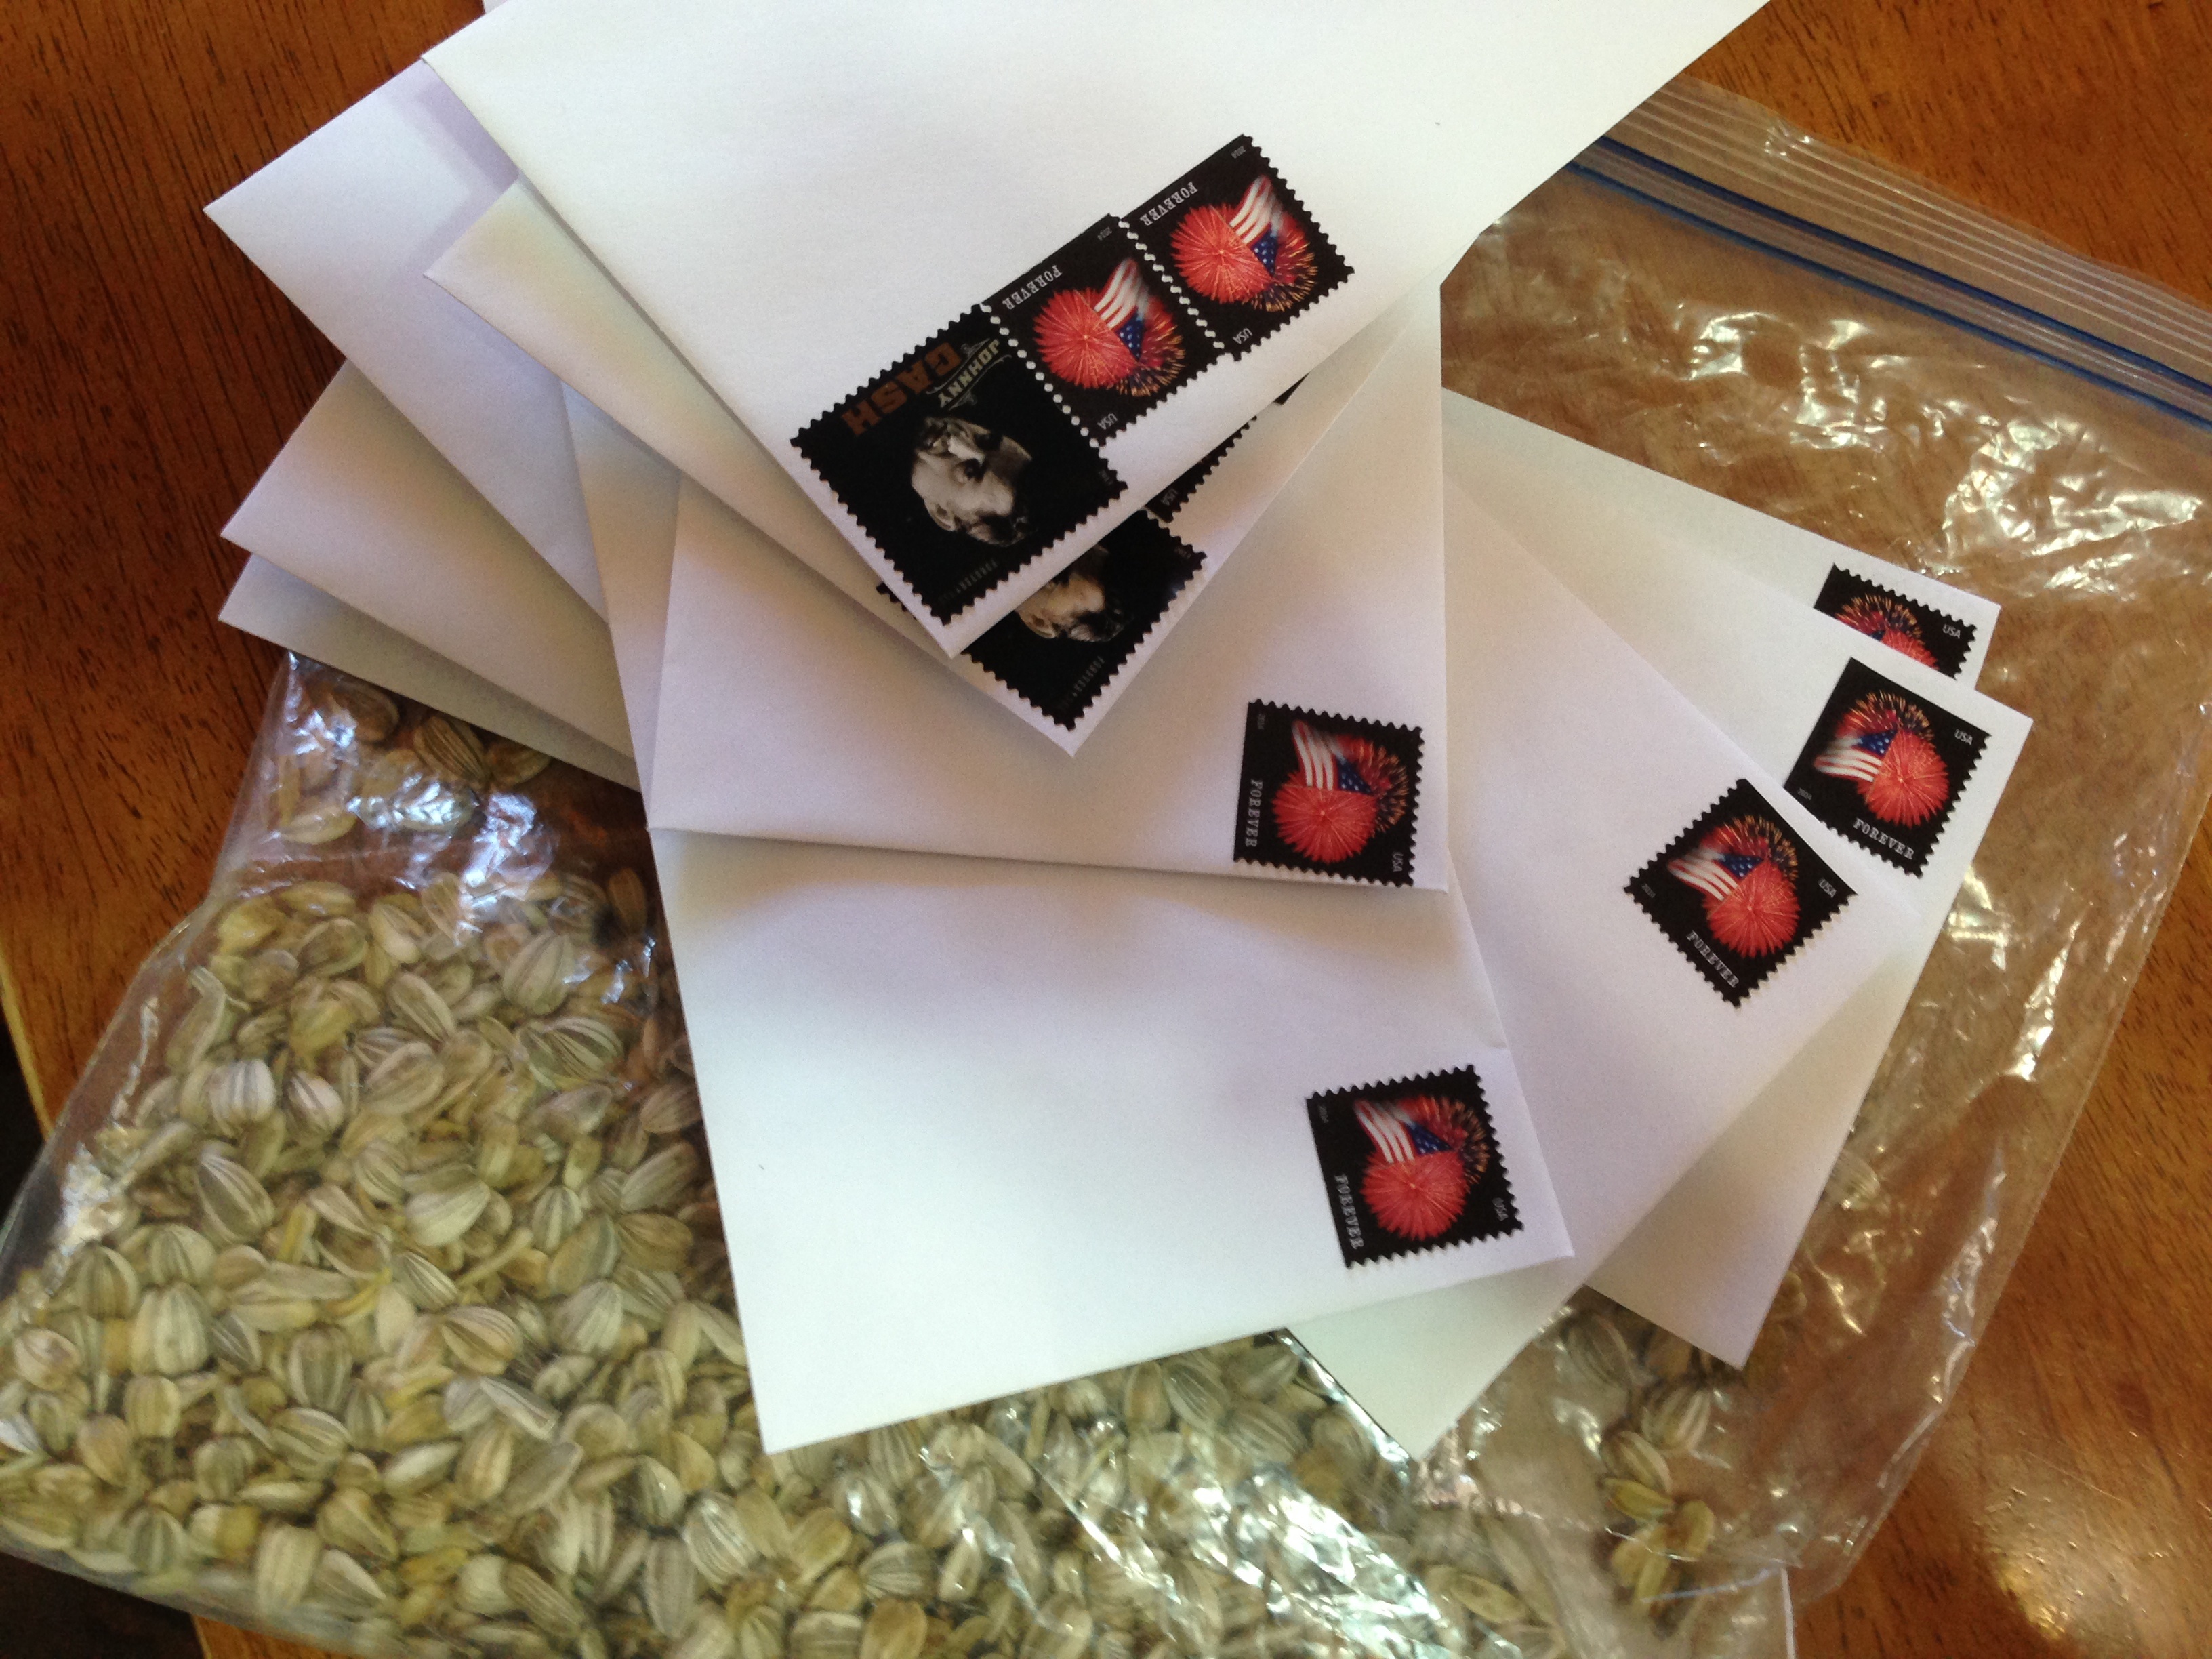
gift, meal, food